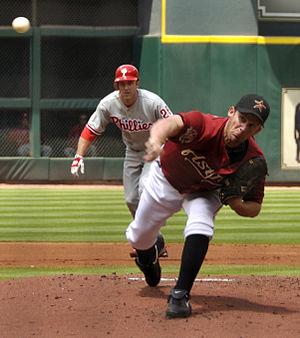
Roy Oswalt est un lanceur droitier de baseball qui joue en Ligue majeure de 2001 à 2013. Il passe les 10 premières années d'une carrière de 13 saisons avec les Astros de Houston.
La Série de championnat de la Ligue nationale de baseball 2004 était la série finale de la Ligue nationale de baseball, dont l'issue a déterminé le représentant de cette ligue à la Série mondiale 2004, la grande finale des Ligues majeures.